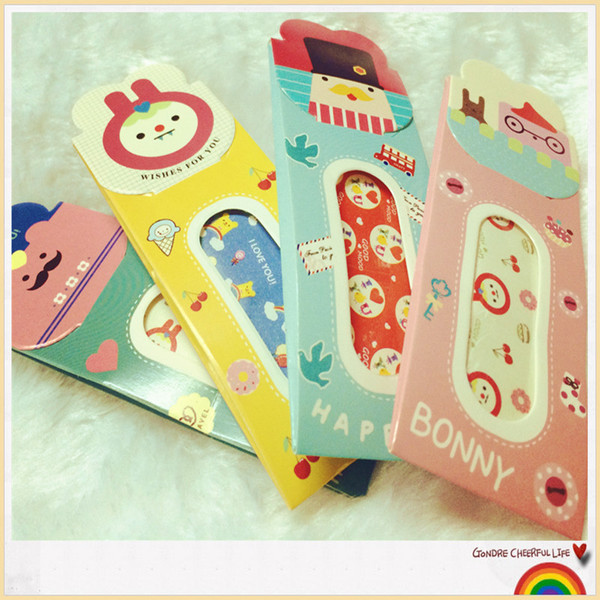
Label: trash